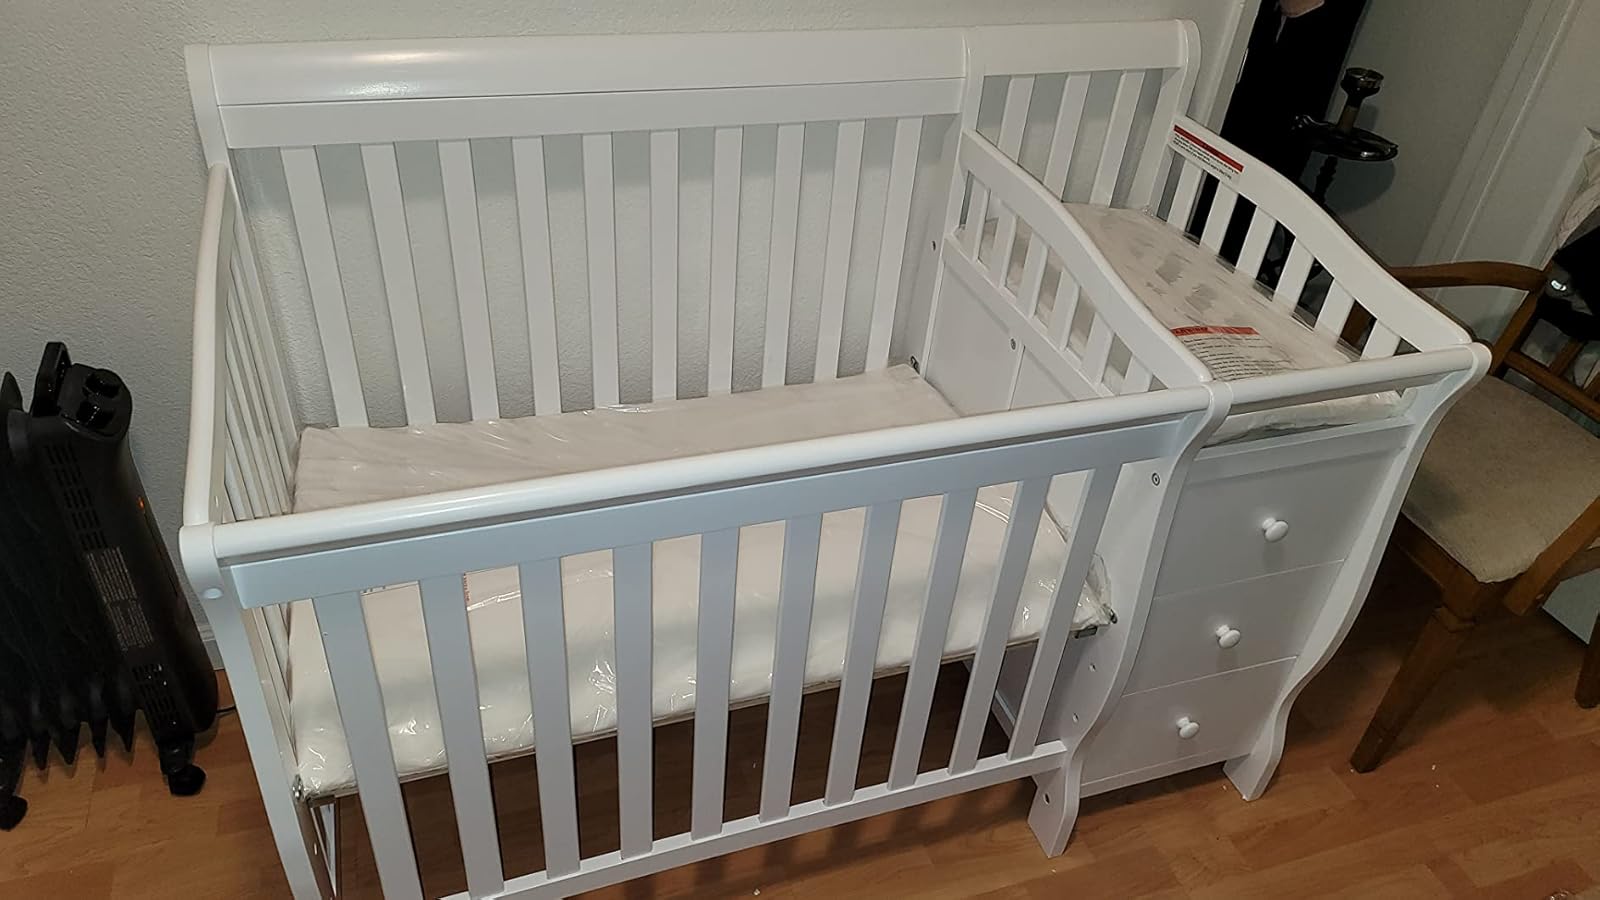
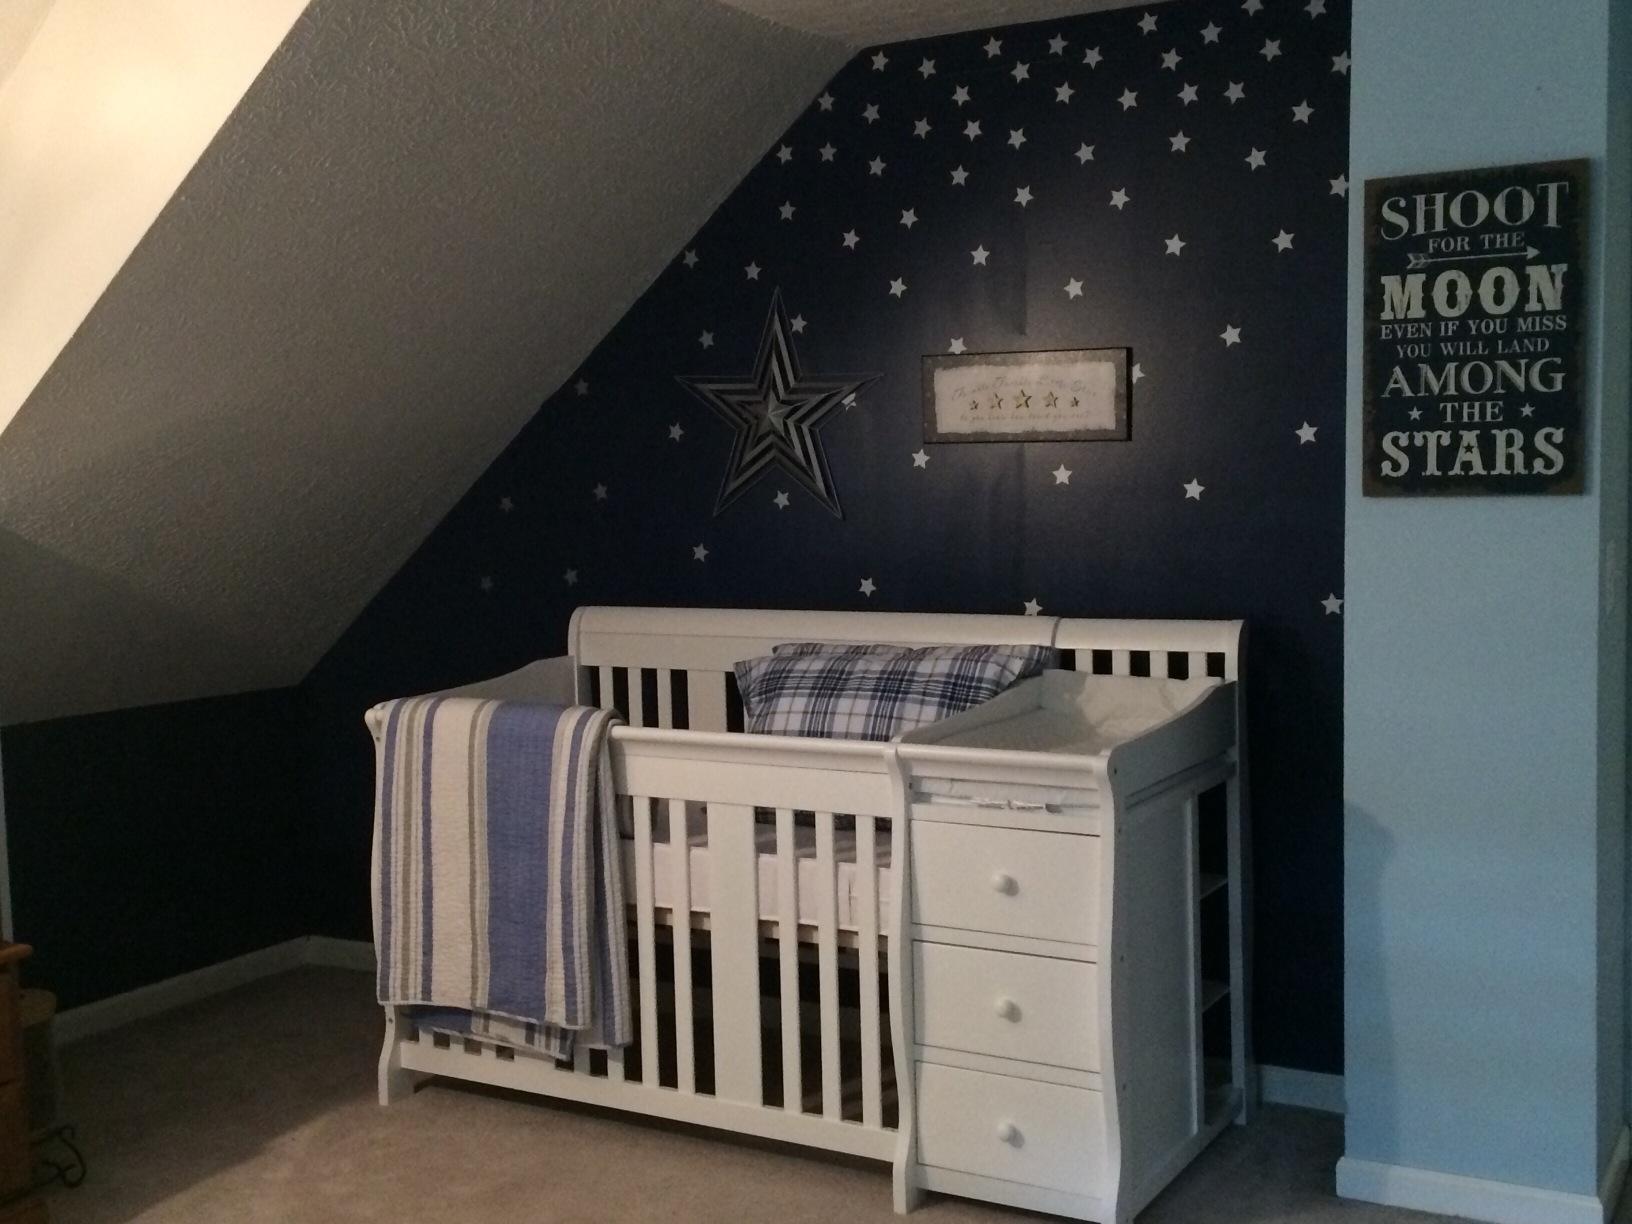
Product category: products_crib
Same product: yes